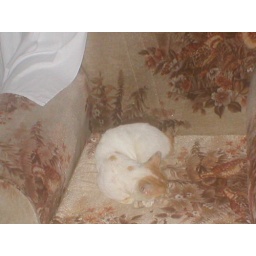
my nabour cat sleeping in my couch